Elkins Milling Company

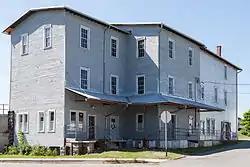
Looking northwest from the corner of 1st and Railroad Streets, July 2014

Elkins Milling Company, also known as Darden's Mill, is a historic grist mill located at Elkins, Randolph County, West Virginia. It is a three-story timber frame structure, eight bays long and three bays deep. It was built in 1902, and expanded and at various points in the 20th century. The building served Elkins and the surrounding area as a merchant grain mill and feed store. Now, it is the location of the Appalachian Forest Discovery Center, a museum and educational hub operated by the Appalachian Forest National Heritage Area, and the West Virginia Railroad Museum.